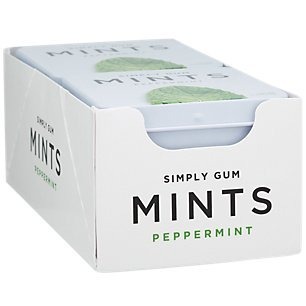
Item Name: Simply Gum Peppermint Mints, Natural, 30 Grams (Pack Of 6)
Bullet Point: Simply Gum Peppermint Mints, Natural, 30 Grams (Pack Of 6)
Value: 6.0
Unit: Count

Price: 14.99